Robert Courtneidge

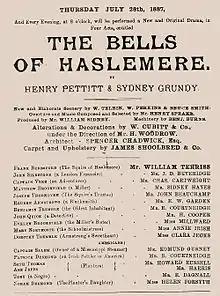
Programme for Courtneidge's London debut, 1887

Courtneidge was born in Glasgow, Scotland. He appeared as an amateur actor in Edinburgh and later in Manchester. At Christmas 1878 he made his professional debut in the pantomime "Babes in the Wood" at the Prince's Theatre in Manchester. He toured with the Charles Dillon and Barry Sullivan companies, and later with Kate Santley playing Hamet Abensellah in "Vetah" (1886). In 1885 he played Mr. Drinkwater in H.J. Byron's "Open House", a performance praised by "The Manchester Guardian" as "a well-studied sketch of a vain and irritable old widower." He made his London debut in 1887 at the Adelphi Theatre, in "The Bells of Haslemere". His other roles included Pepin in Robert Reece's English version of Auguste Coedes's "Girouette" (1889) and Major Styx in a Scots musical "Pim Pom" set in a monkey house at the zoo.